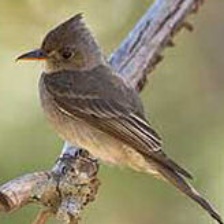
Species: GREATER PEWEE
Scientific name: CONTOPUS PERTINAX